Yapham

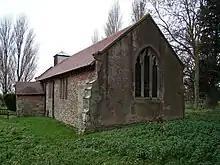
Saint Martins Church

A school has served the village and surrounding area since before 1773 with a new school built in 1875 to accommodate up to 45 children. The school closed in 1972 with the remaining children transferring to St Martin's Church of England Voluntary Aided Primary School in Fangfoss. The old school buildings are now used as a village hall.